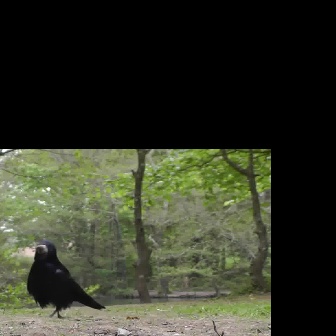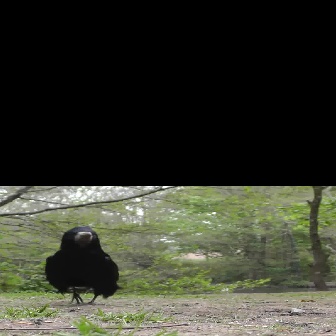
  Please identify the target specified by the bounding box [26,240,105,319] in the first image and locate it in the second image. Return the coordinates in [x_min,y_min,x_max,y_max] format.
Answer: [44,226,123,305]